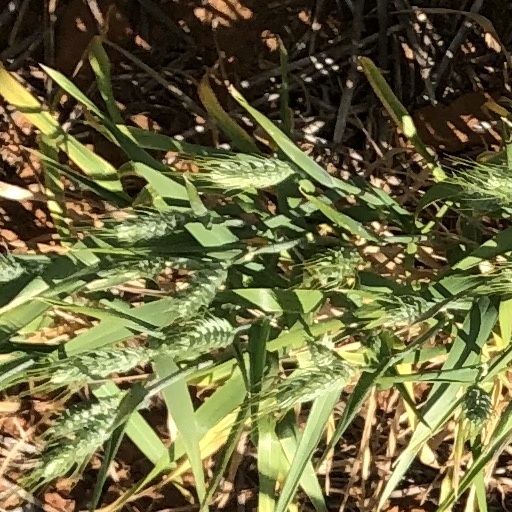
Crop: wheat